2004 North East England devolution referendum

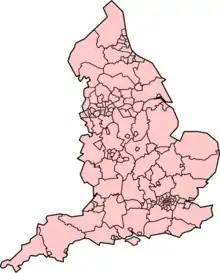
The counties and unitary authorities of England, if "yes" and option 2 is chosen in all referendums.

Voters were asked whether they wanted an elected regional assembly to be created for their region. The structure and powers of elected regional assemblies was outlined in a Draft Regional Assemblies Bill presented to Parliament by Deputy Prime Minister John Prescott in July 2004.